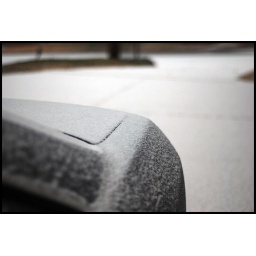
Just a shot of the car sitting in the driveway before I leave.